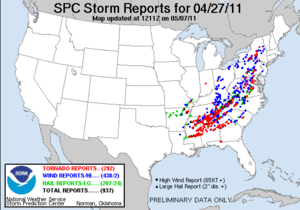
Pointage de tous les rapports de dommages par la grêle, le vent et les tornades pour la période allant de 12 UTC le 27 avril 2011 à 1159 UTC le 28.
L’éruption de tornades du 25 au 28 avril 2011 aux États-Unis désigne une séquence tornadique, du 25 au 28 avril 2011, qui a touché le Sud, le Midwest et l'Est des États-Unis, occasionnant d'importants dégâts sur son passage, tout particulièrement dans l'État de l'Alabama. Cette éruption a propagé des tornades destructrices en Alabama, Arkansas, Géorgie, dans le Mississippi, en Caroline du Nord, dans le Tennessee et en Virginie, et affecté de nombreuses autres zones à travers le pays partant du Texas jusqu'aux Grands Lacs. En plus, d'autres phénomènes violents ont aussi été rapportés : grosse grêle, rafales descendantes destructrices et inondations.